Persian Gulf

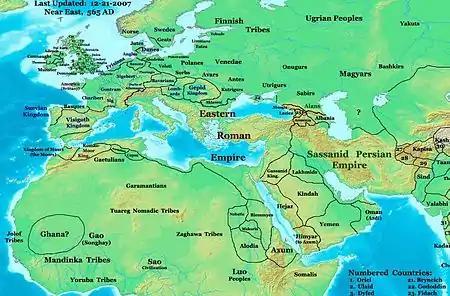
Map depicting extent of early civilizations around the Persian Gulf, including Lackhmids and Sassanids.

The body of water is historically and internationally known as the Persian Gulf. Arab governments refer to it as the Arabian Gulf or The Gulf, and other countries and organizations have begun using Arabian Gulf. The name Gulf of Iran is used by the International Hydrographic Organization.